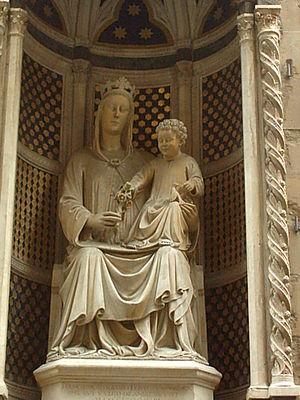
L'Arte dei Medici e Speziali est une corporation des arts et métiers de la ville de Florence, l'un des sept arts majeurs des Arti di Firenze qui y œuvraient avant et pendant la Renaissance italienne.
loch
Pietro di Giovanni Tedesco est un sculpteur italien qui a été actif à Florence entre 1386 et 1402.
Orsanmichele doit son nom « Saint-Michel-au-jardin » à l'église initiale, ancien oratoire construit en 750 dans le jardin d'un monastère bénédictin de Florence en Italie, transformé successivement en loggia, en entrepôt puis de nouveau en église.